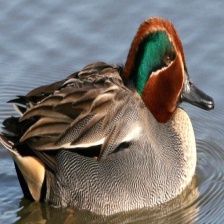
Species: TEAL DUCK
Scientific name: ANAS CRECCA
ImageNet parent category: drake